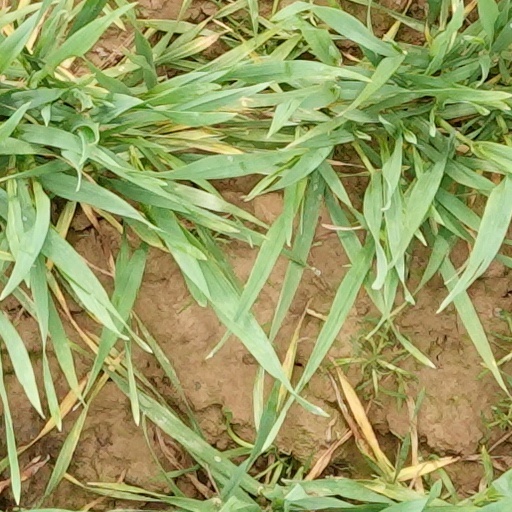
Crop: wheat